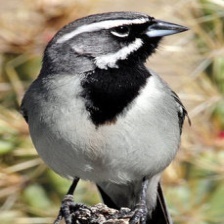
Species: BLACK-THROATED SPARROW
Scientific name: AMPHISPIZA BILINEATA